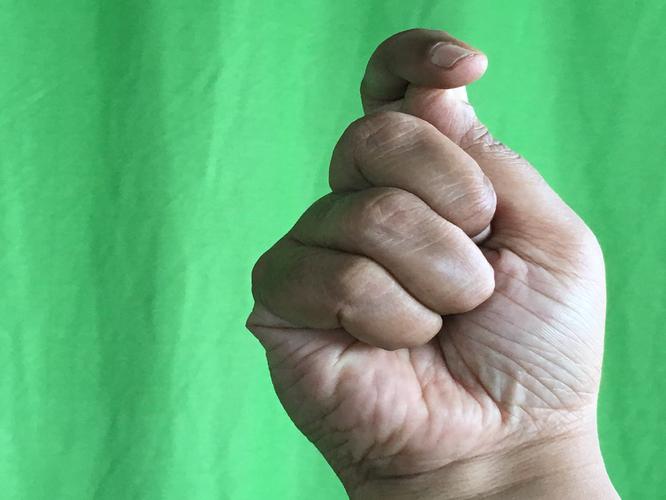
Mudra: Kapith
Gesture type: single_hand